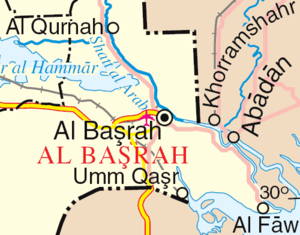
La frontière terrestre entre l'Iran et l'Irak est une frontière internationale longue de 1 458 kilomètres entre l'Irak et l'Iran. Bien qu'elle ait été déterminée pour la première fois en 1639, des contestations ont existé depuis de la part des deux parties, et particulièrement concernant la navigation sur les eaux du Chatt-el-Arab. La frontière actuelle date des accords d'Alger signés en 1975 et ratifiés en 1976.
En géographie, le 31ᵉ parallèle nord est le parallèle joignant les points de la surface de la Terre dont la latitude est égale à 31° nord.
Le Chatt-el-Arab ou Chott-el-Arab ou Arvandroud est le principal chenal du delta commun du Tigre et de l'Euphrate. Il débouche sur le golfe Persique après un parcours de 200 km. Sur la partie aval de son parcours, il constitue la frontière entre l'Irak et l'Iran.
La bataille d'Al Faw est l'une des premières confrontations entre la Coalition et l'armée irakienne, dans le cadre de l'opération liberté irakienne lancée en 2003. L'objectif était de capturer les plateformes pétrolières de la péninsule d'Al Faw avant qu'elles ne soient sabotées ou détruites par les forces irakiennes dans le cadre de la politique de la terre brûlée de Saddam Hussein.
Fao ou al-Fāw est une ville d'Irak. Située sur le Golfe Persique, sur les rives du Chatt-el-Arab, dans la partie orientale de la péninsule de Fao.